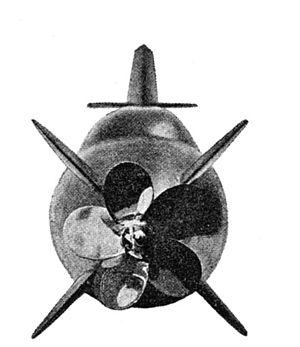
La classe Sjöormen est une classe de sous-marins suédois. Elle se compose de cinq bâtiments construits dans les années 1967 et 1968 aux chantiers navals de Kockums et de Karlskrona : les Sjöormen, Sjölejonet, Sjöhunden, Sjöhästen et Sjöbjörnen.